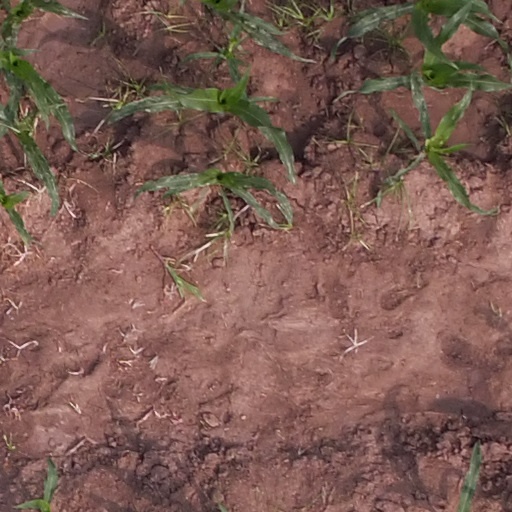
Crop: maize; corn